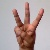
The image shows a hand gesture representing the letter 'W' in Indian Sign Language.